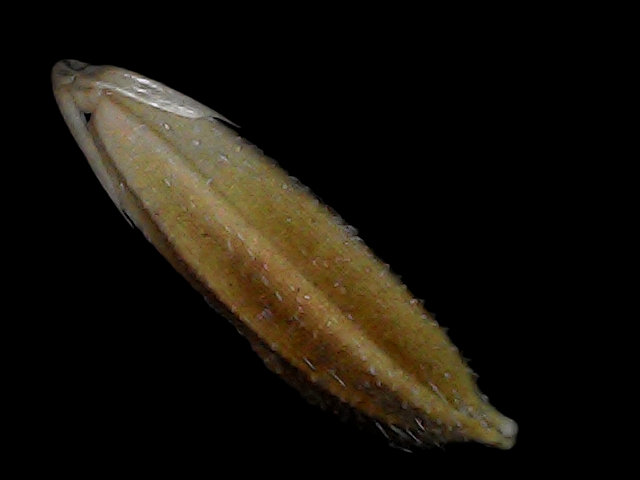
Rice variety: Bd56